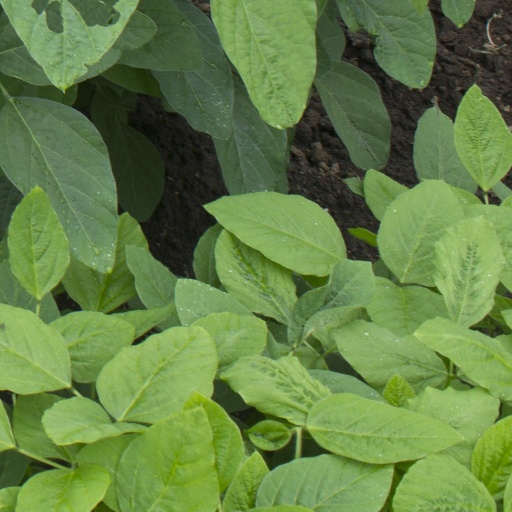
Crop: soybean